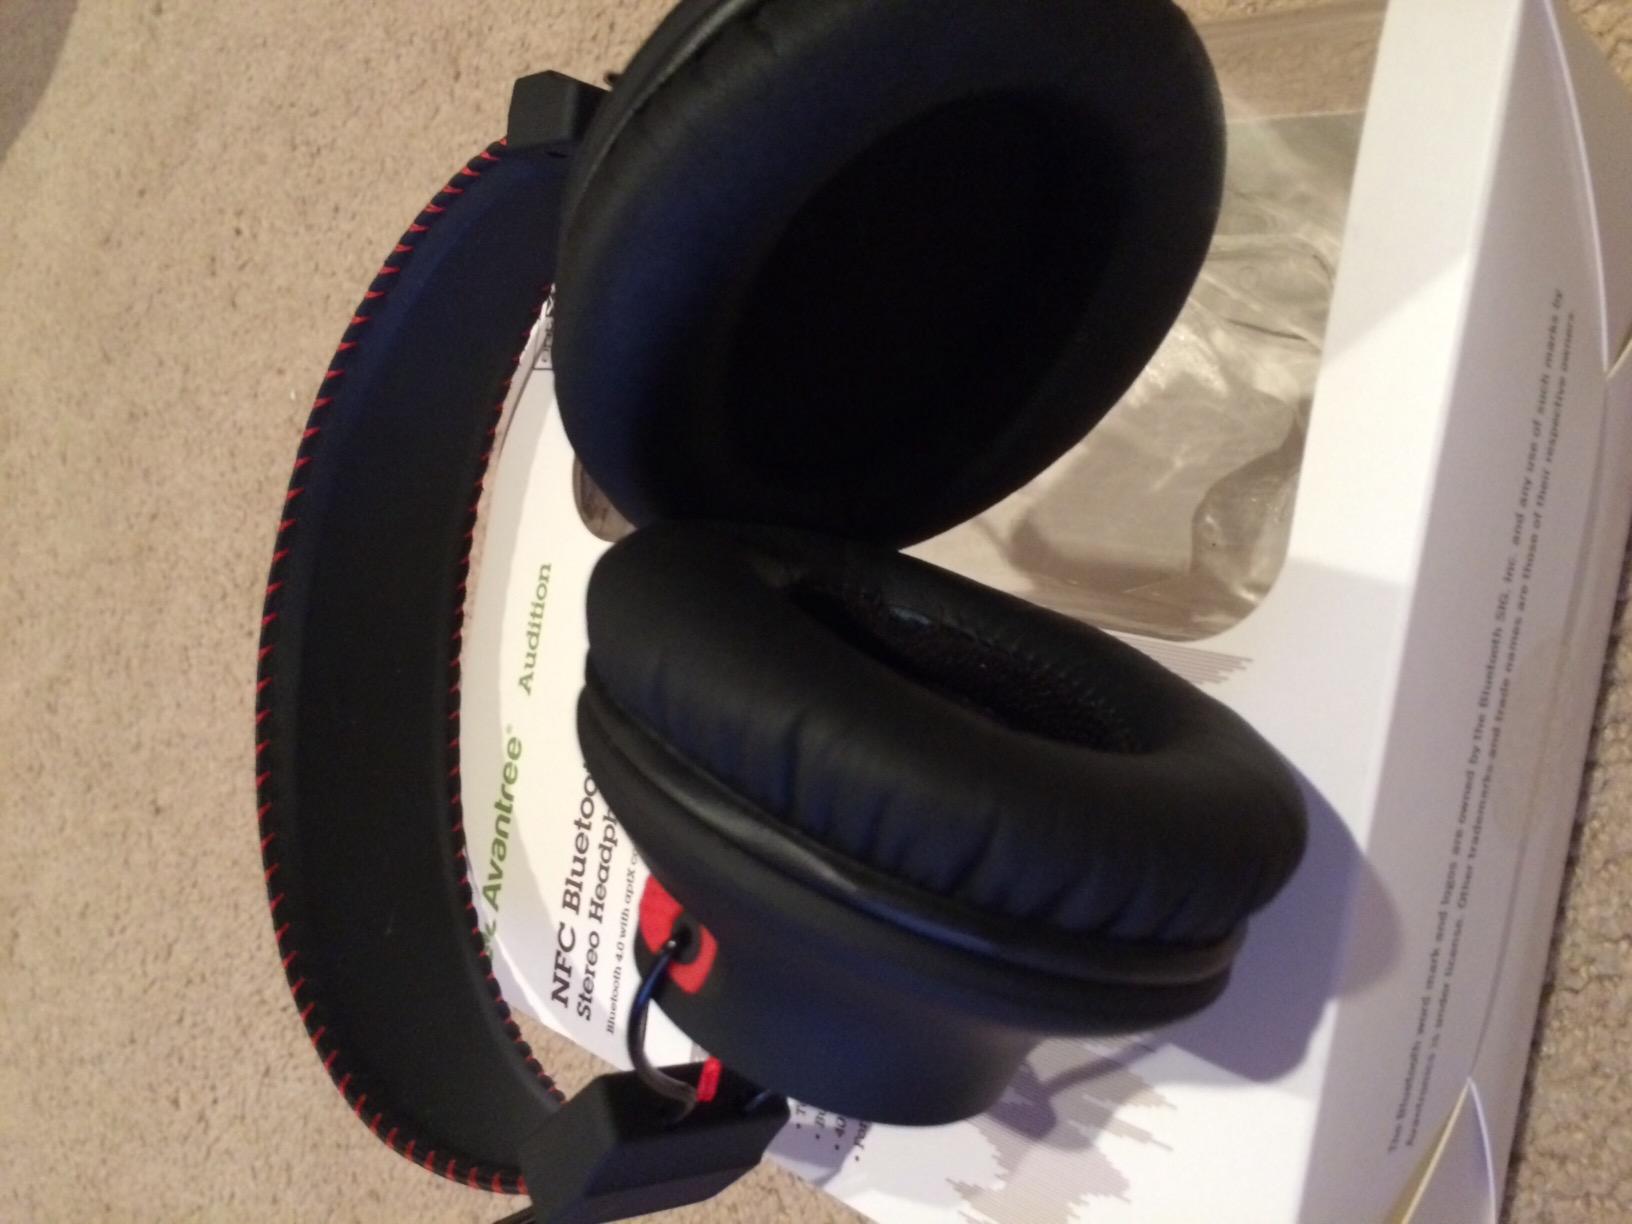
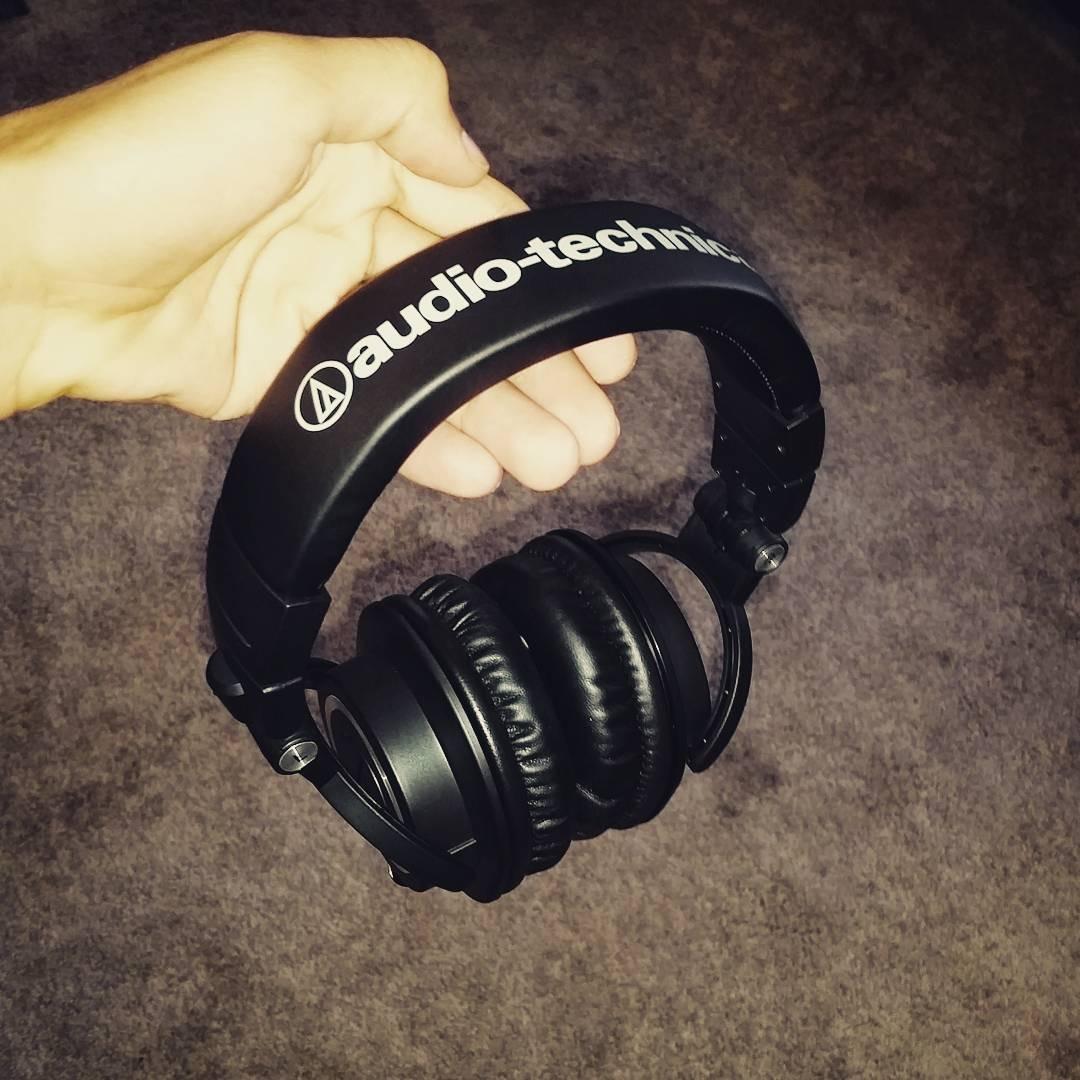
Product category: headphones
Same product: no